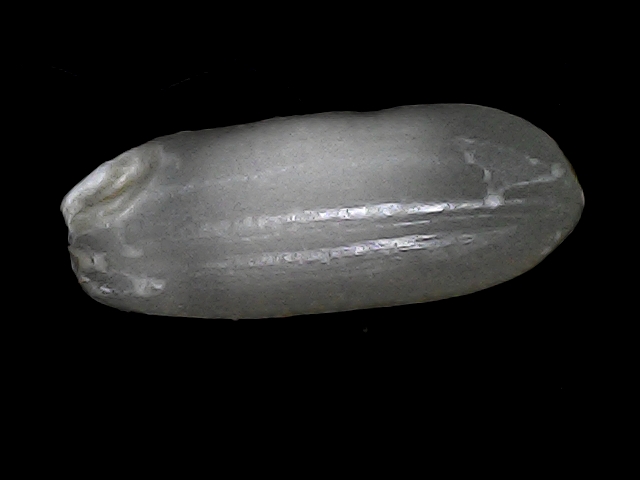
Rice variety: BRRI74